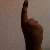
The image shows a hand gesture representing the number 1 in Indian Sign Language.